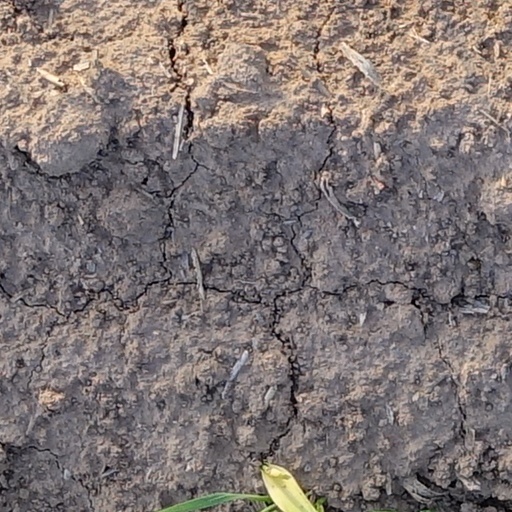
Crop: wheat